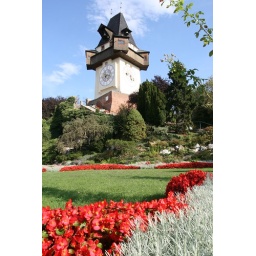
The clock tower over the city of Graz, Austria